Williamsburgh Savings Bank Building (175 Broadway)

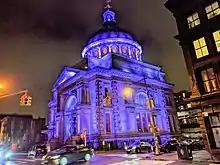
Seen at night

Beneath the dome, the oval windows of the drum illuminate the banking room. The windows alternate with black pilasters designed in the Neo-Grec style, accented with red and gold decorations. The windows run above a band of ornaments and carved brackets, which are painted red, gold, green, and cream. Above is a bronze and verd antique balustrade, which originally had 40 gas jets. The gas jets were subsequently removed and a pipe rail installed in their place. A cornice runs just below the dome; it is painted black and accented in red and gold. The dome itself is made of a double cast-iron shell and has a mural by P. B. Wight. The center of the mural is painted blue, with golden rays radiating from the top of the dome. The mural has a border with geometric, Neo-Grec, and floral designs. The dome's height is variously cited as being , , or .